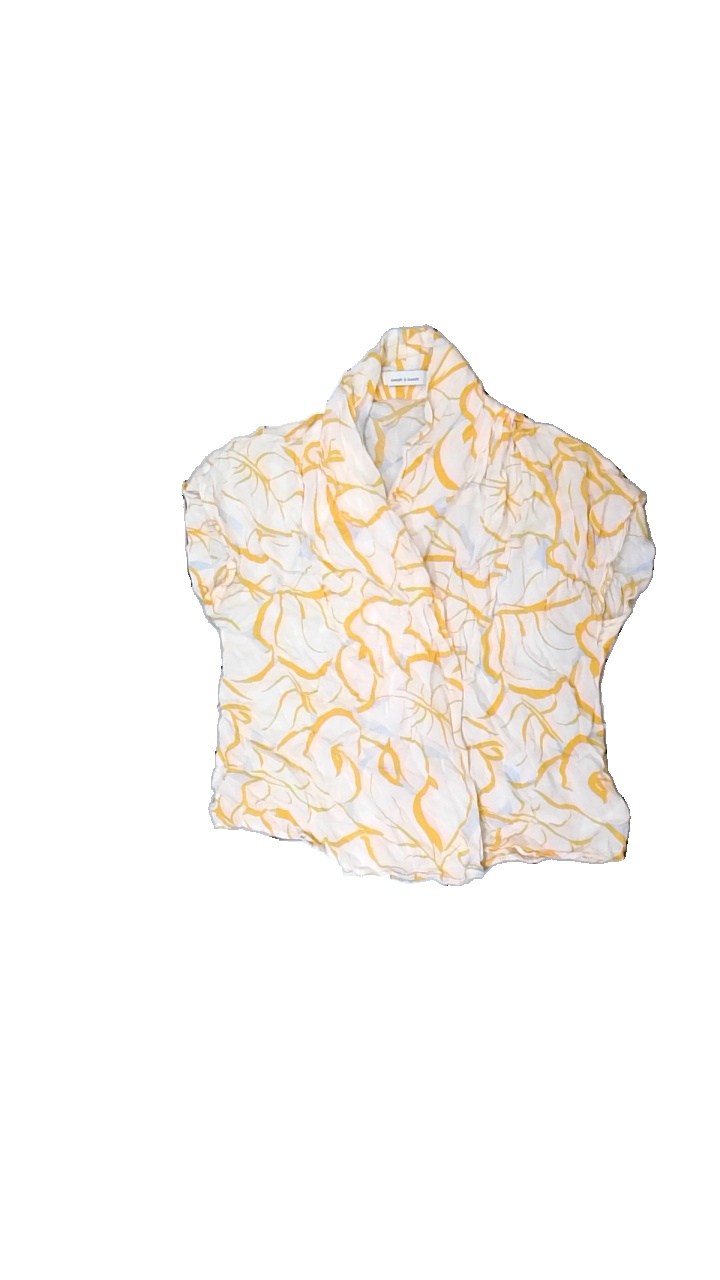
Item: Top (Ladies)
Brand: Samsö
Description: Stylish Samsoe top in good condition.
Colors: White, Orange, Blue
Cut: Regular, V-collar
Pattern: Floral print
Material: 100% viscose
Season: Summer
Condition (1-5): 5
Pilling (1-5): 5
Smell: Minor
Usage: Reuse
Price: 100-150